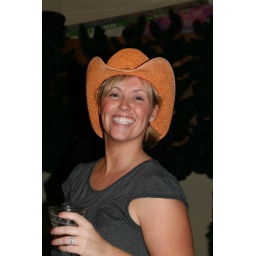
looking good in my orange hat